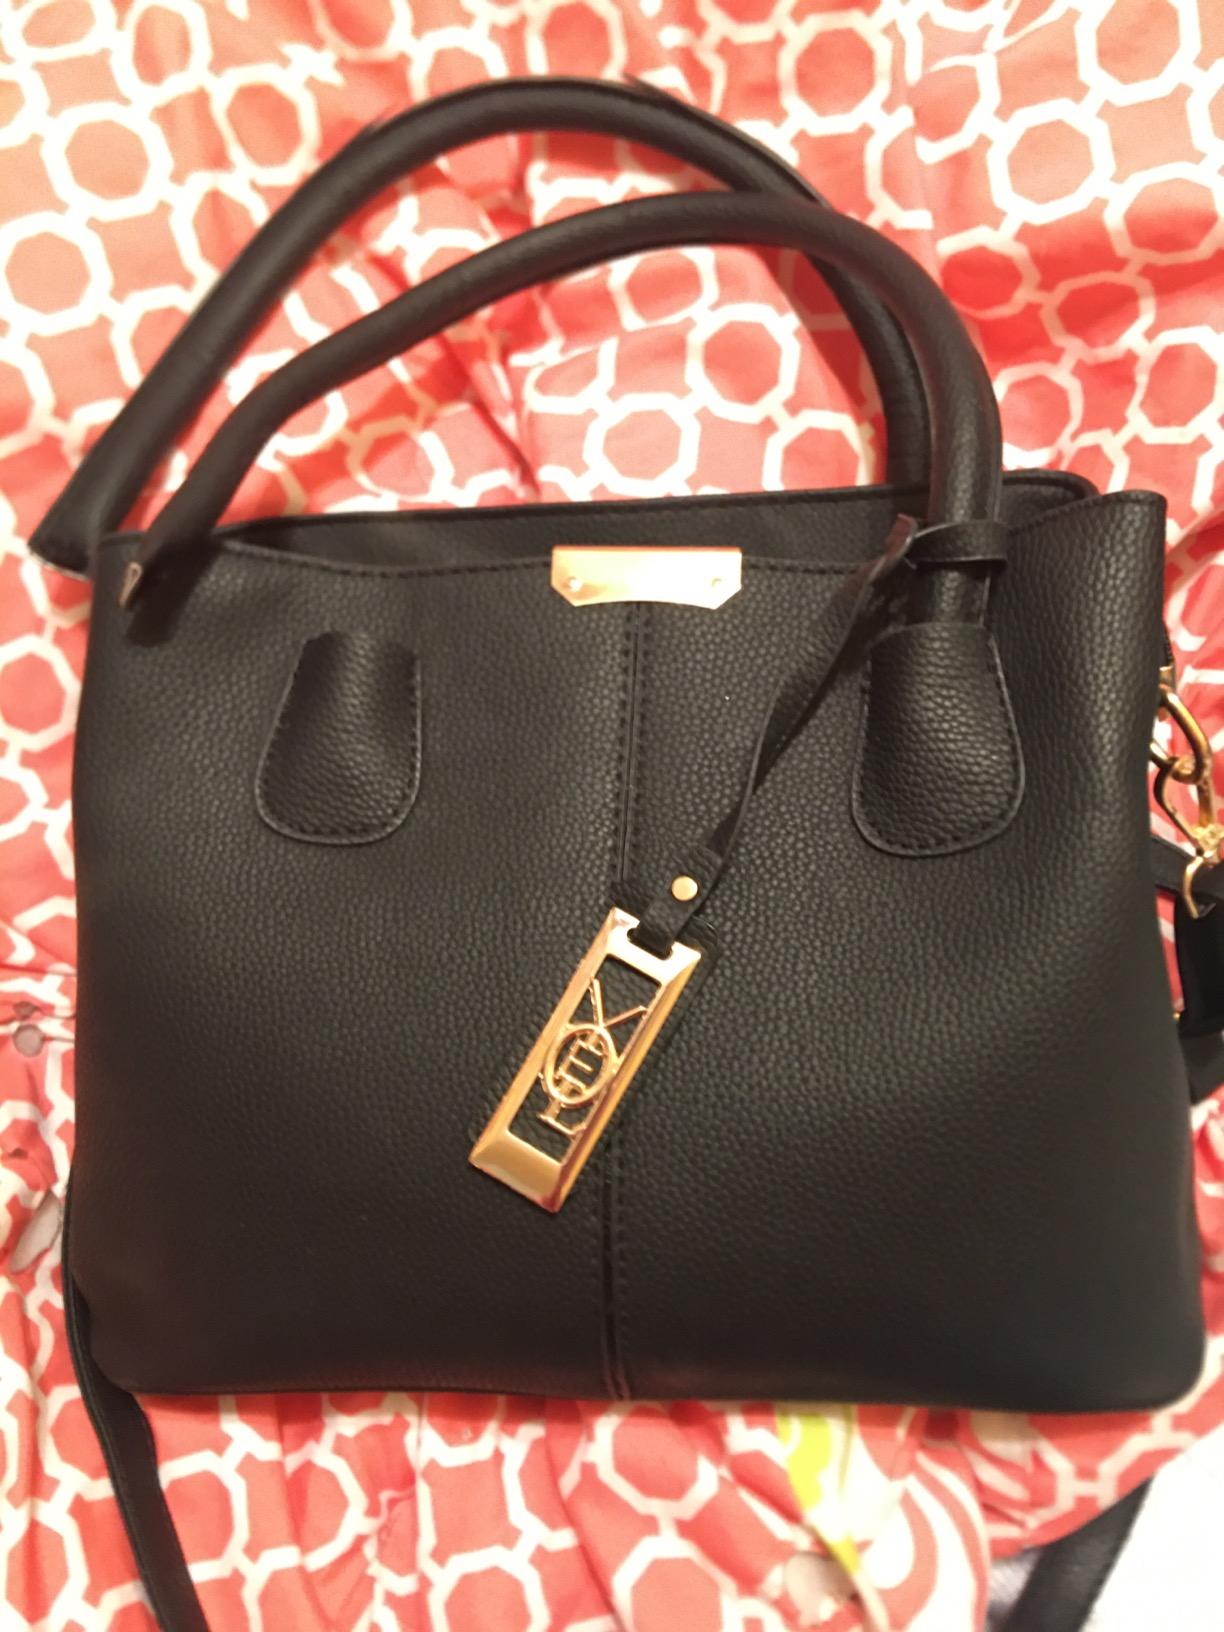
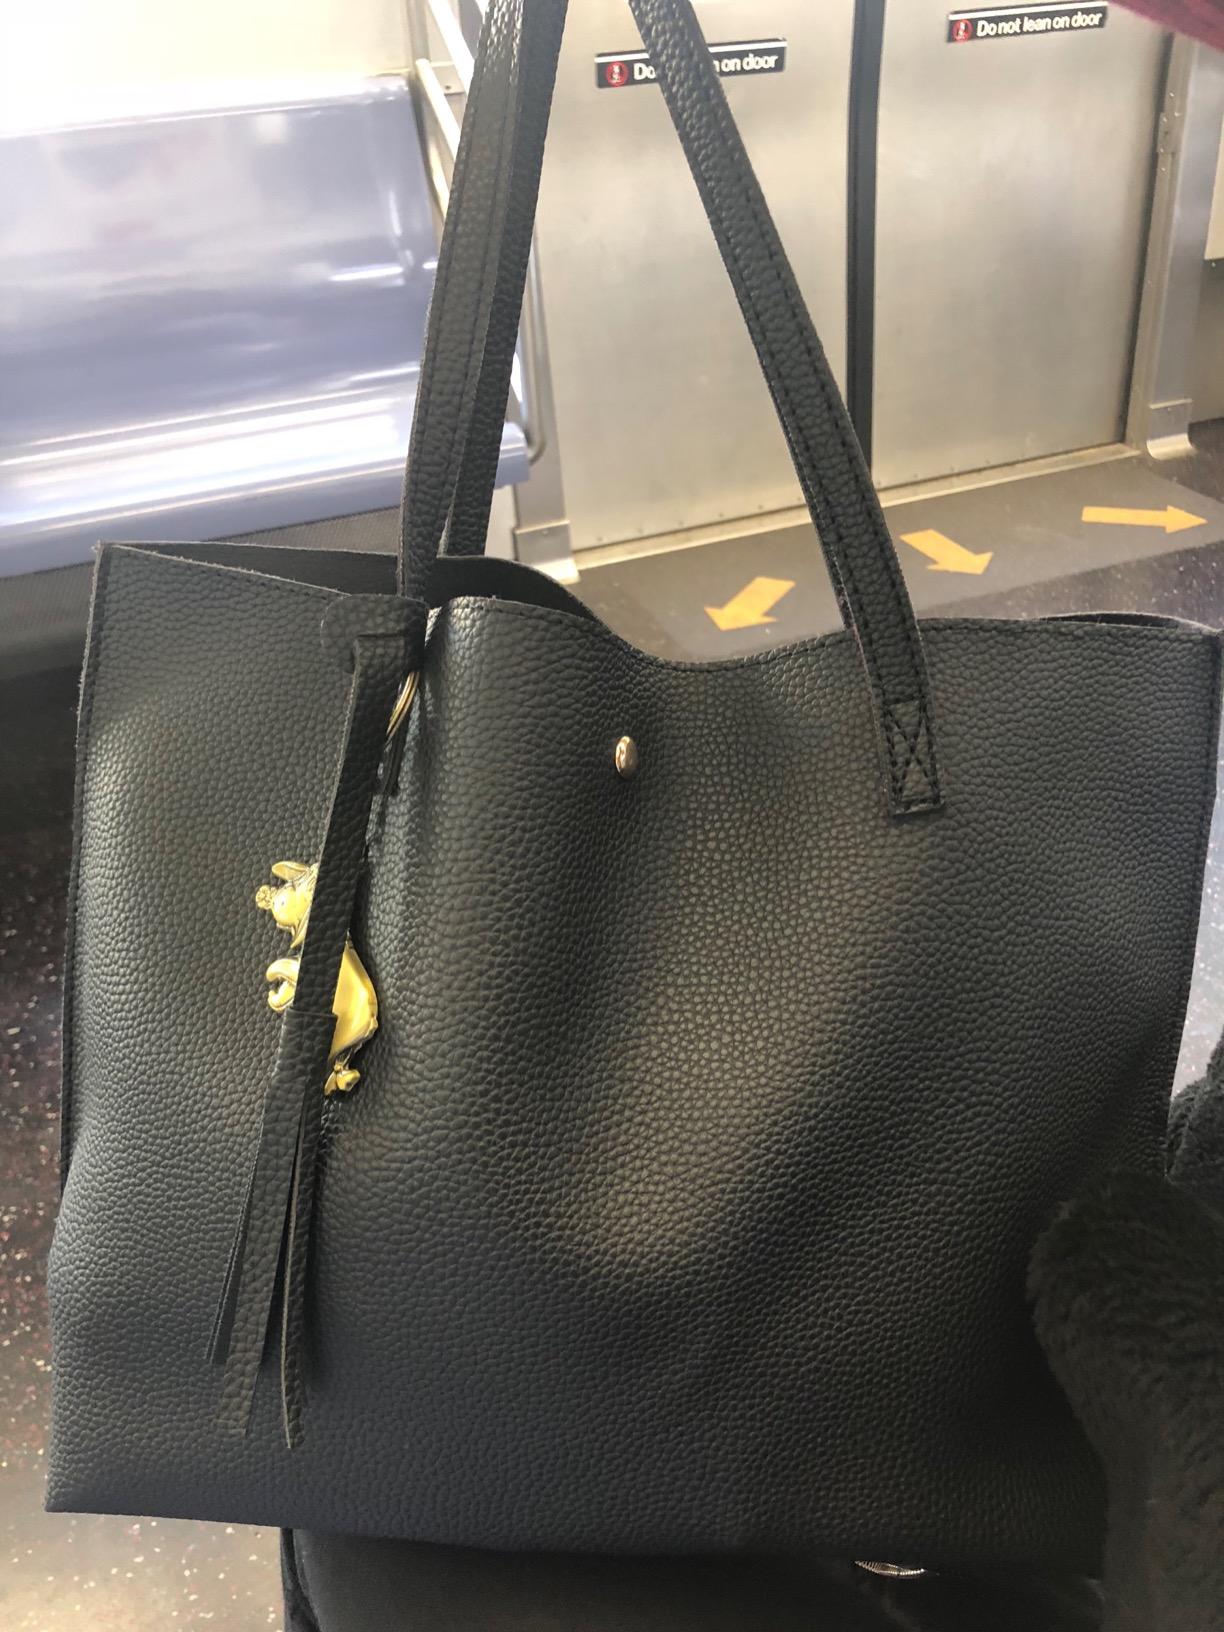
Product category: accessories_handbag
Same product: no